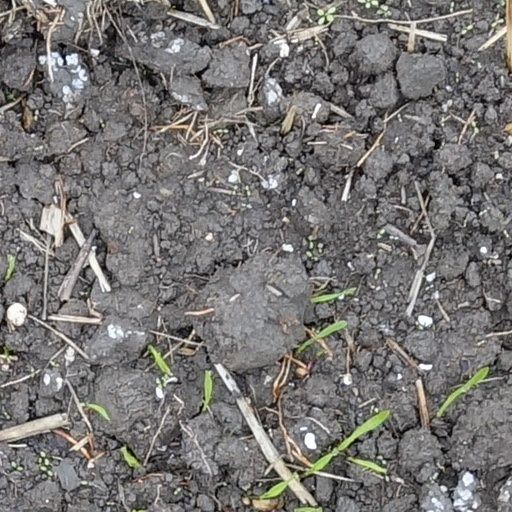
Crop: wheat